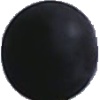
Label: Grape Blue 1